Skeeter Davis

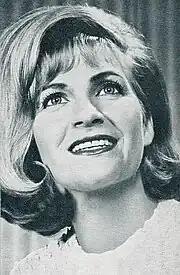
Davis in a publicity photo 1960

In the late 1950s during her marriage to DePew, Davis suffered from depression and "harbored a death wish" over the grief of Betty Jack's death as well as her "contrived" marriage. She resumed performing as a solo act, touring with Ernest Tubb, and co-wrote and recorded the song "Set Him Free" for RCA, produced by Chet Atkins. The song earned Davis a Grammy Award nomination for best country recording. Sometime during this period, 1958, Davis and DePew were divorced, and she relocated to Nashville. The same year, Davis recorded "Lost to a Geisha Girl", an answer song to Hank Locklin's hit "Geisha Girl", which reached the country number 15 and became her first solo hit. Atkins worked with Davis as a guitarist on all of these sessions. At Davis's suggestion, Atkins frequently multiple-tracked Davis's voice for harmony vocals to resemble the sound of the Davis Sisters. This echo can be found on several of her early solo hits, such as "Am I That Easy to Forget".